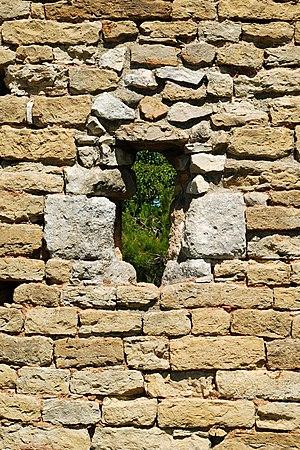
France - Gard - Chapelle Saint-Martin de Saint-Victor-la-Coste This building is indexed in the Base Mérimée, a database of architectural heritage maintained by the French Ministry of Culture,
La chapelle Saint-Martin est une chapelle romane en ruines située à Saint-Victor-la-Coste dans le département français du Gard en région Occitanie.